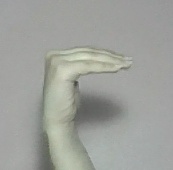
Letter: haa